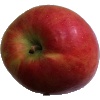
Label: apple_crimson_snow